Robert Lehmann

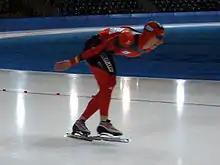
Robert Lehmann at the German Single Distanz Championship 2009

Robert Lehmann (born 9 January 1984 in Erfurt) is a German long track speed skater who participates in international competitions.